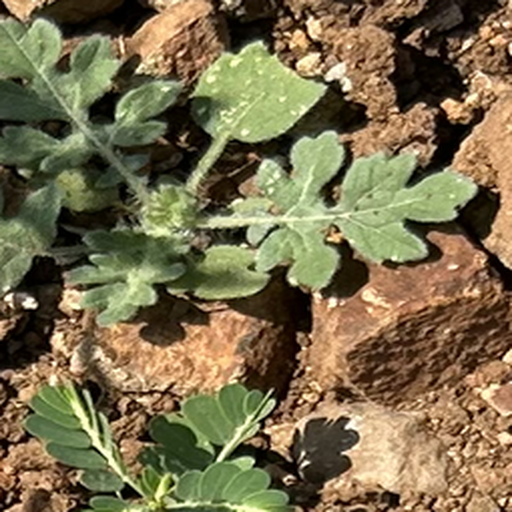
Weed species: Gajar_gavat_(Parthenium hysterophorus)